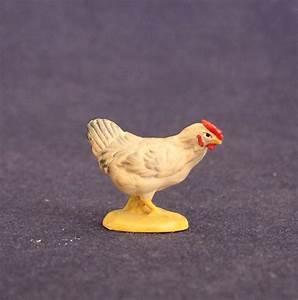
chicken